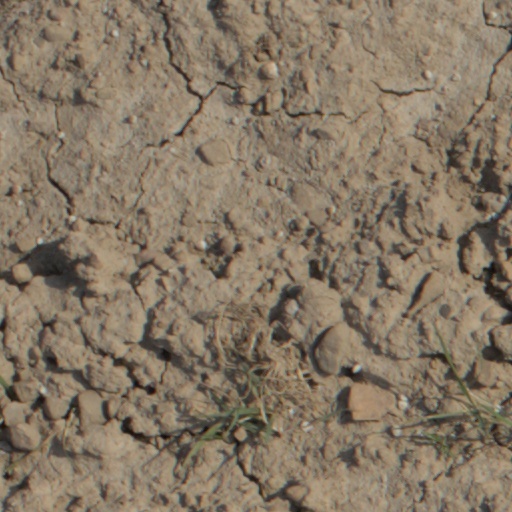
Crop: wheat